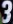
Number: 3